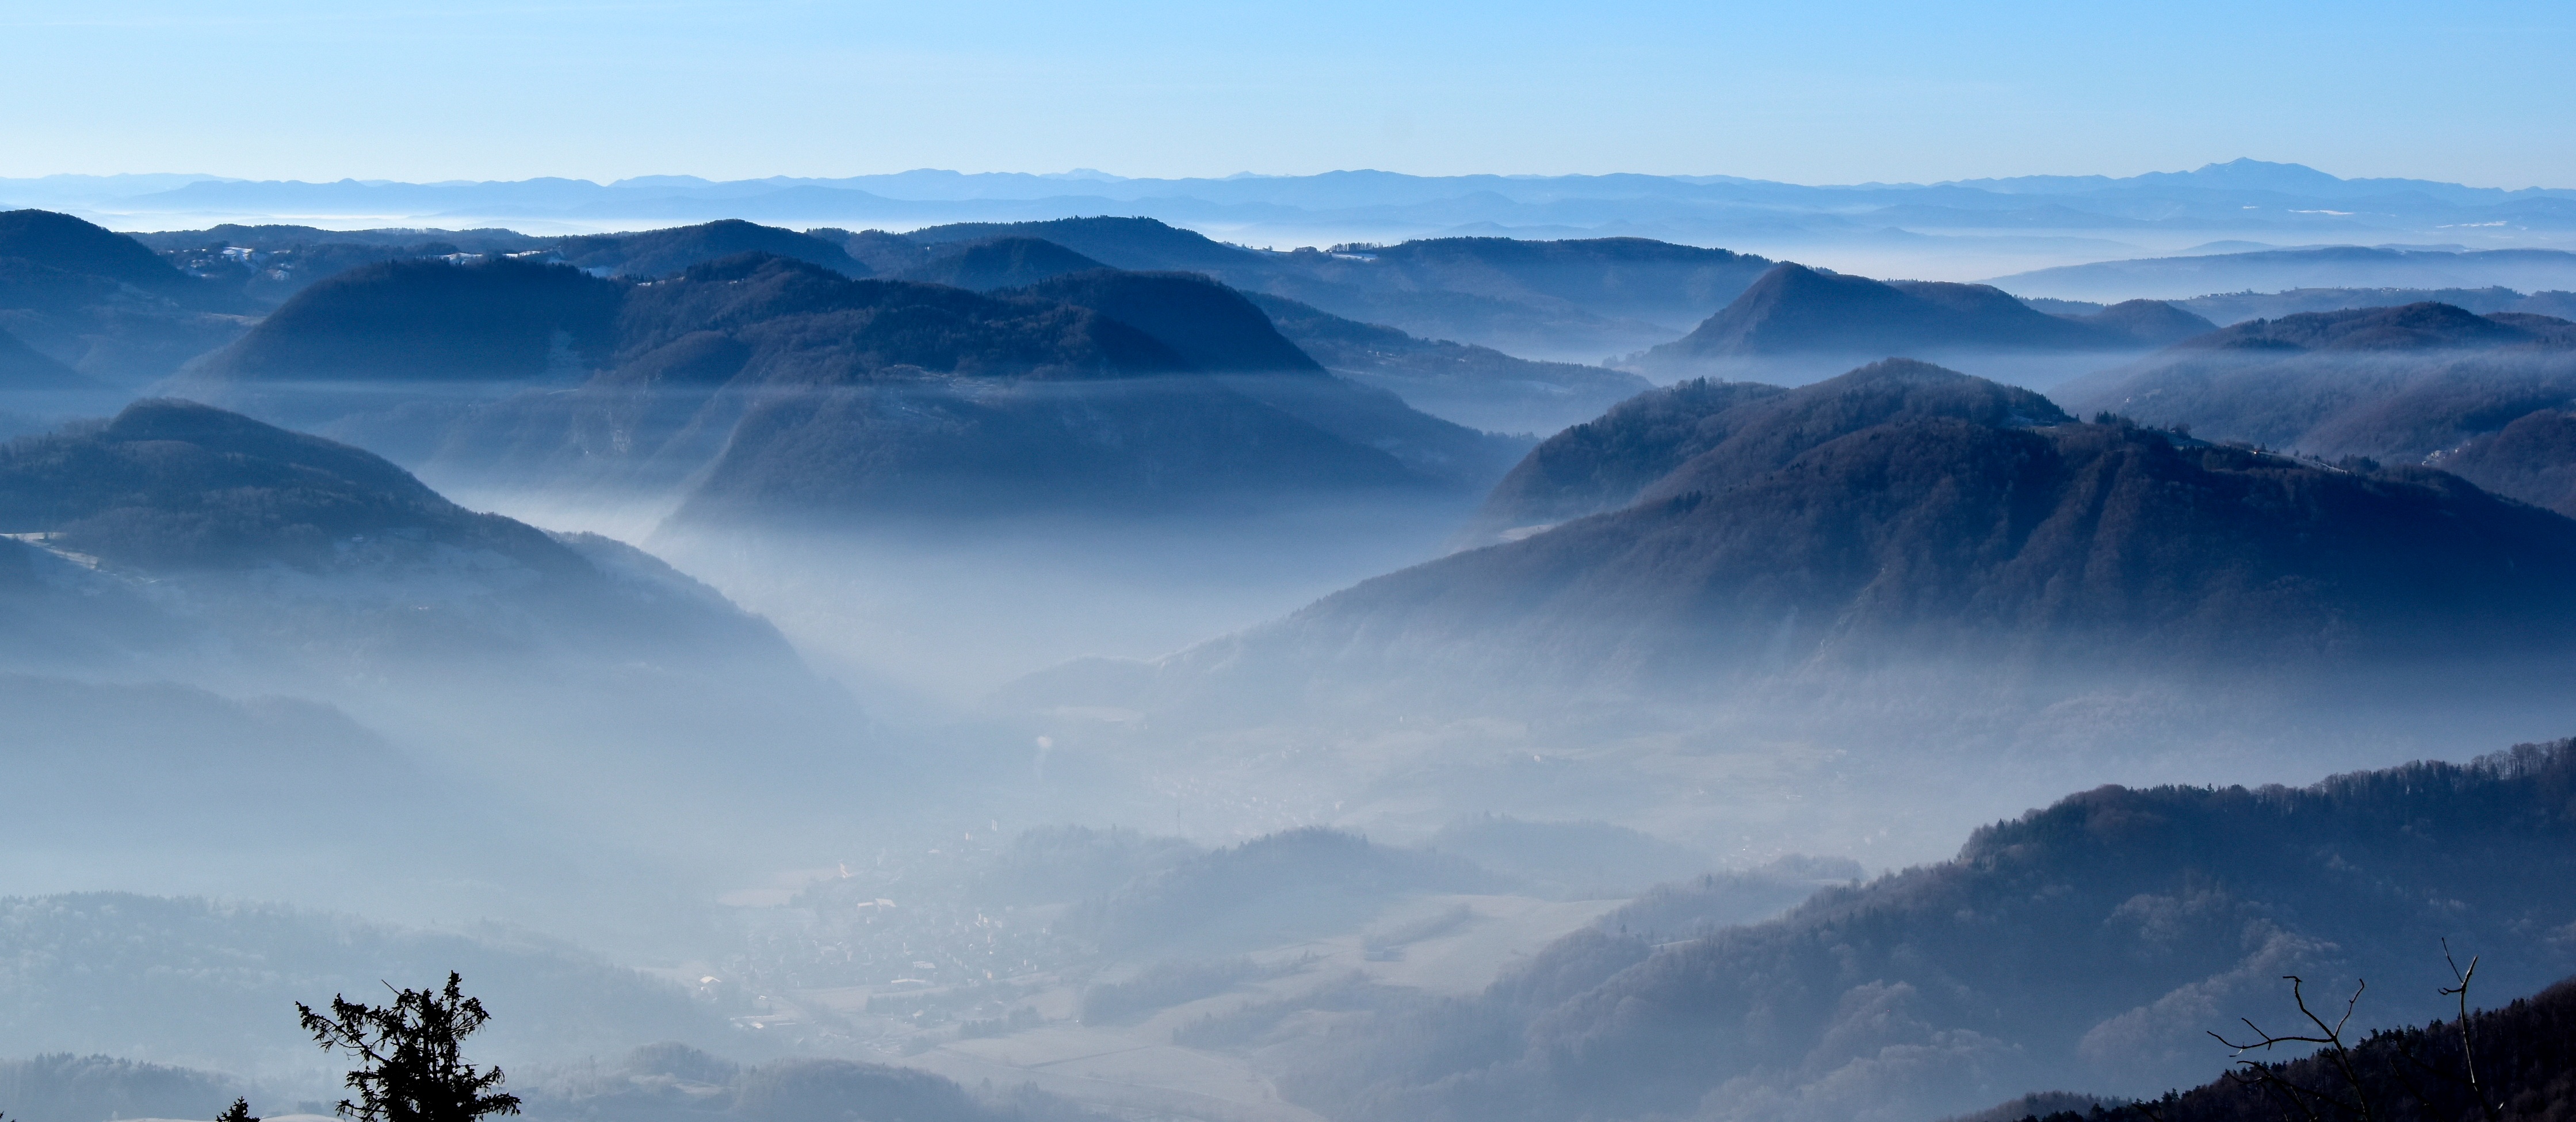
wilderness, mountain, snow, winter, cloud, sunrise, morning, valley, mountain range, panorama, weather, ridge, summit, alps, plateau, landform, geographical feature, atmospheric phenomenon, mountainous landforms